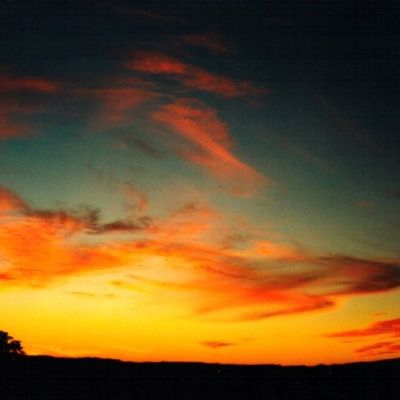
Cloud type: Cirrus (Ci)